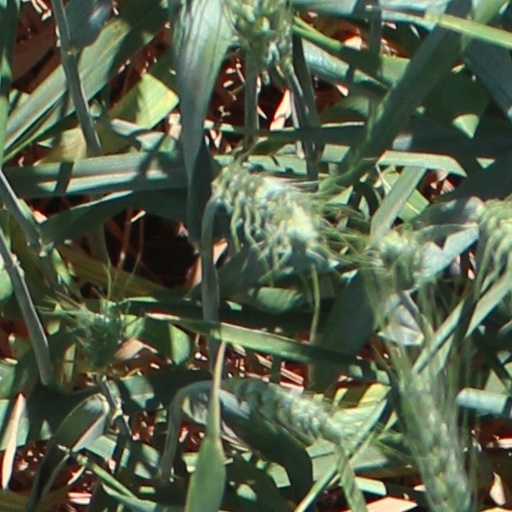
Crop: wheat